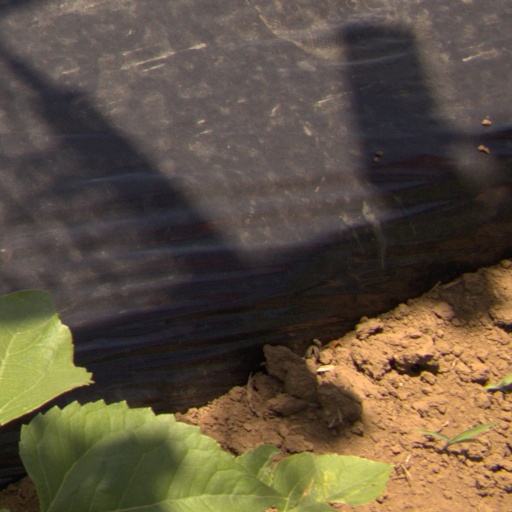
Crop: Jerusalem artichoke